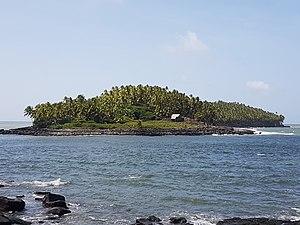
Île du Diable depuis l'île Royale
L'île du Diable est l'une des trois îles du Salut, baptisées ainsi par Jean-Baptiste Thibault de Chanvalon en 1763, en Guyane, lorsqu'il y installe des colons survivants des épidémies qui sévissent sur la côte de Kourou. L'île du Diable aurait été baptisée ainsi par les Indiens galibis, qui ont fait de cet îlot rocheux dépourvu de végétation la résidence de l'Iroucan, c'est-à-dire de l'esprit du mal.